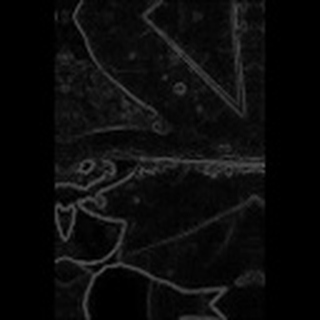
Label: cotton_bacterial_blight